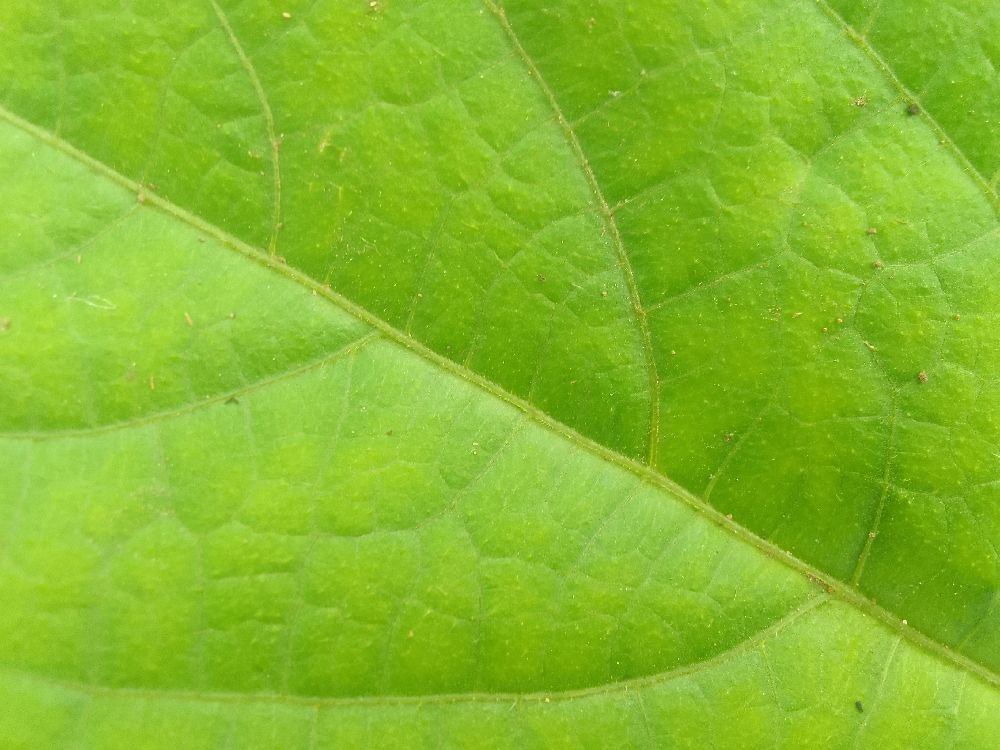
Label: healthy